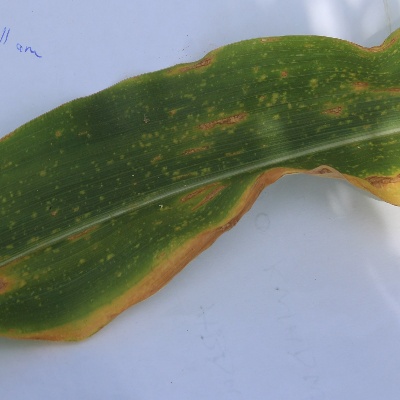
Crop: Maize
Condition: leaf blight